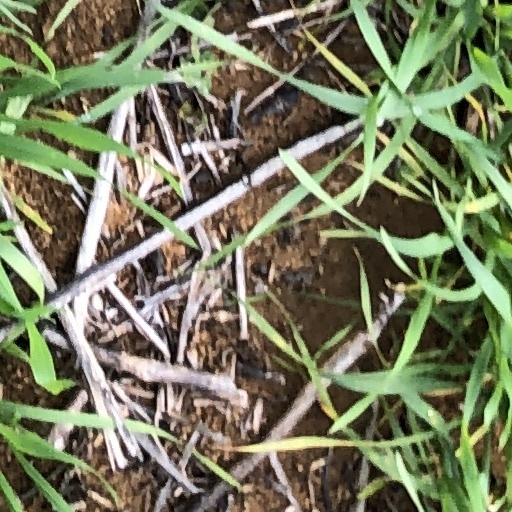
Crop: wheat